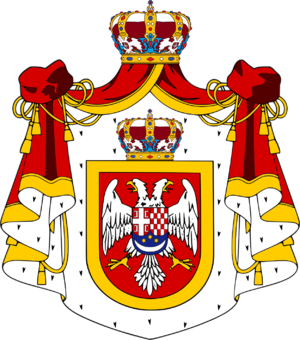
Paul de Yougoslavie, ou Paul Karađorđević, prince de Yougoslavie, est né le 27 avril 1893 à Saint-Pétersbourg et mort le 14 septembre 1976 à Paris. Membre de la dynastie Karađorđević, il est régent du royaume de Yougoslavie pendant la minorité du roi Pierre II, de 1934 à 1941.